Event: Nepal Earthquake
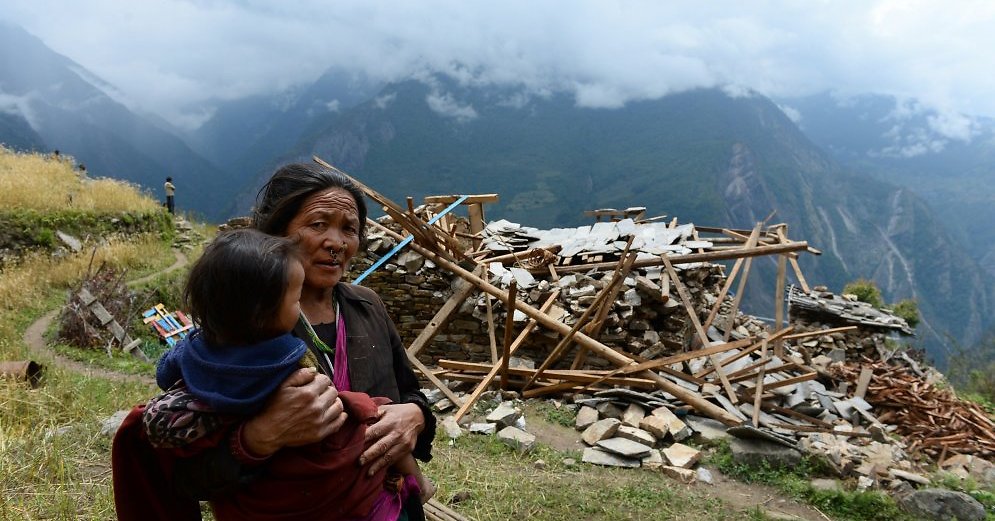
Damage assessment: damage